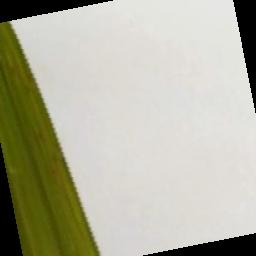
Label: Rice___Brown_Spot